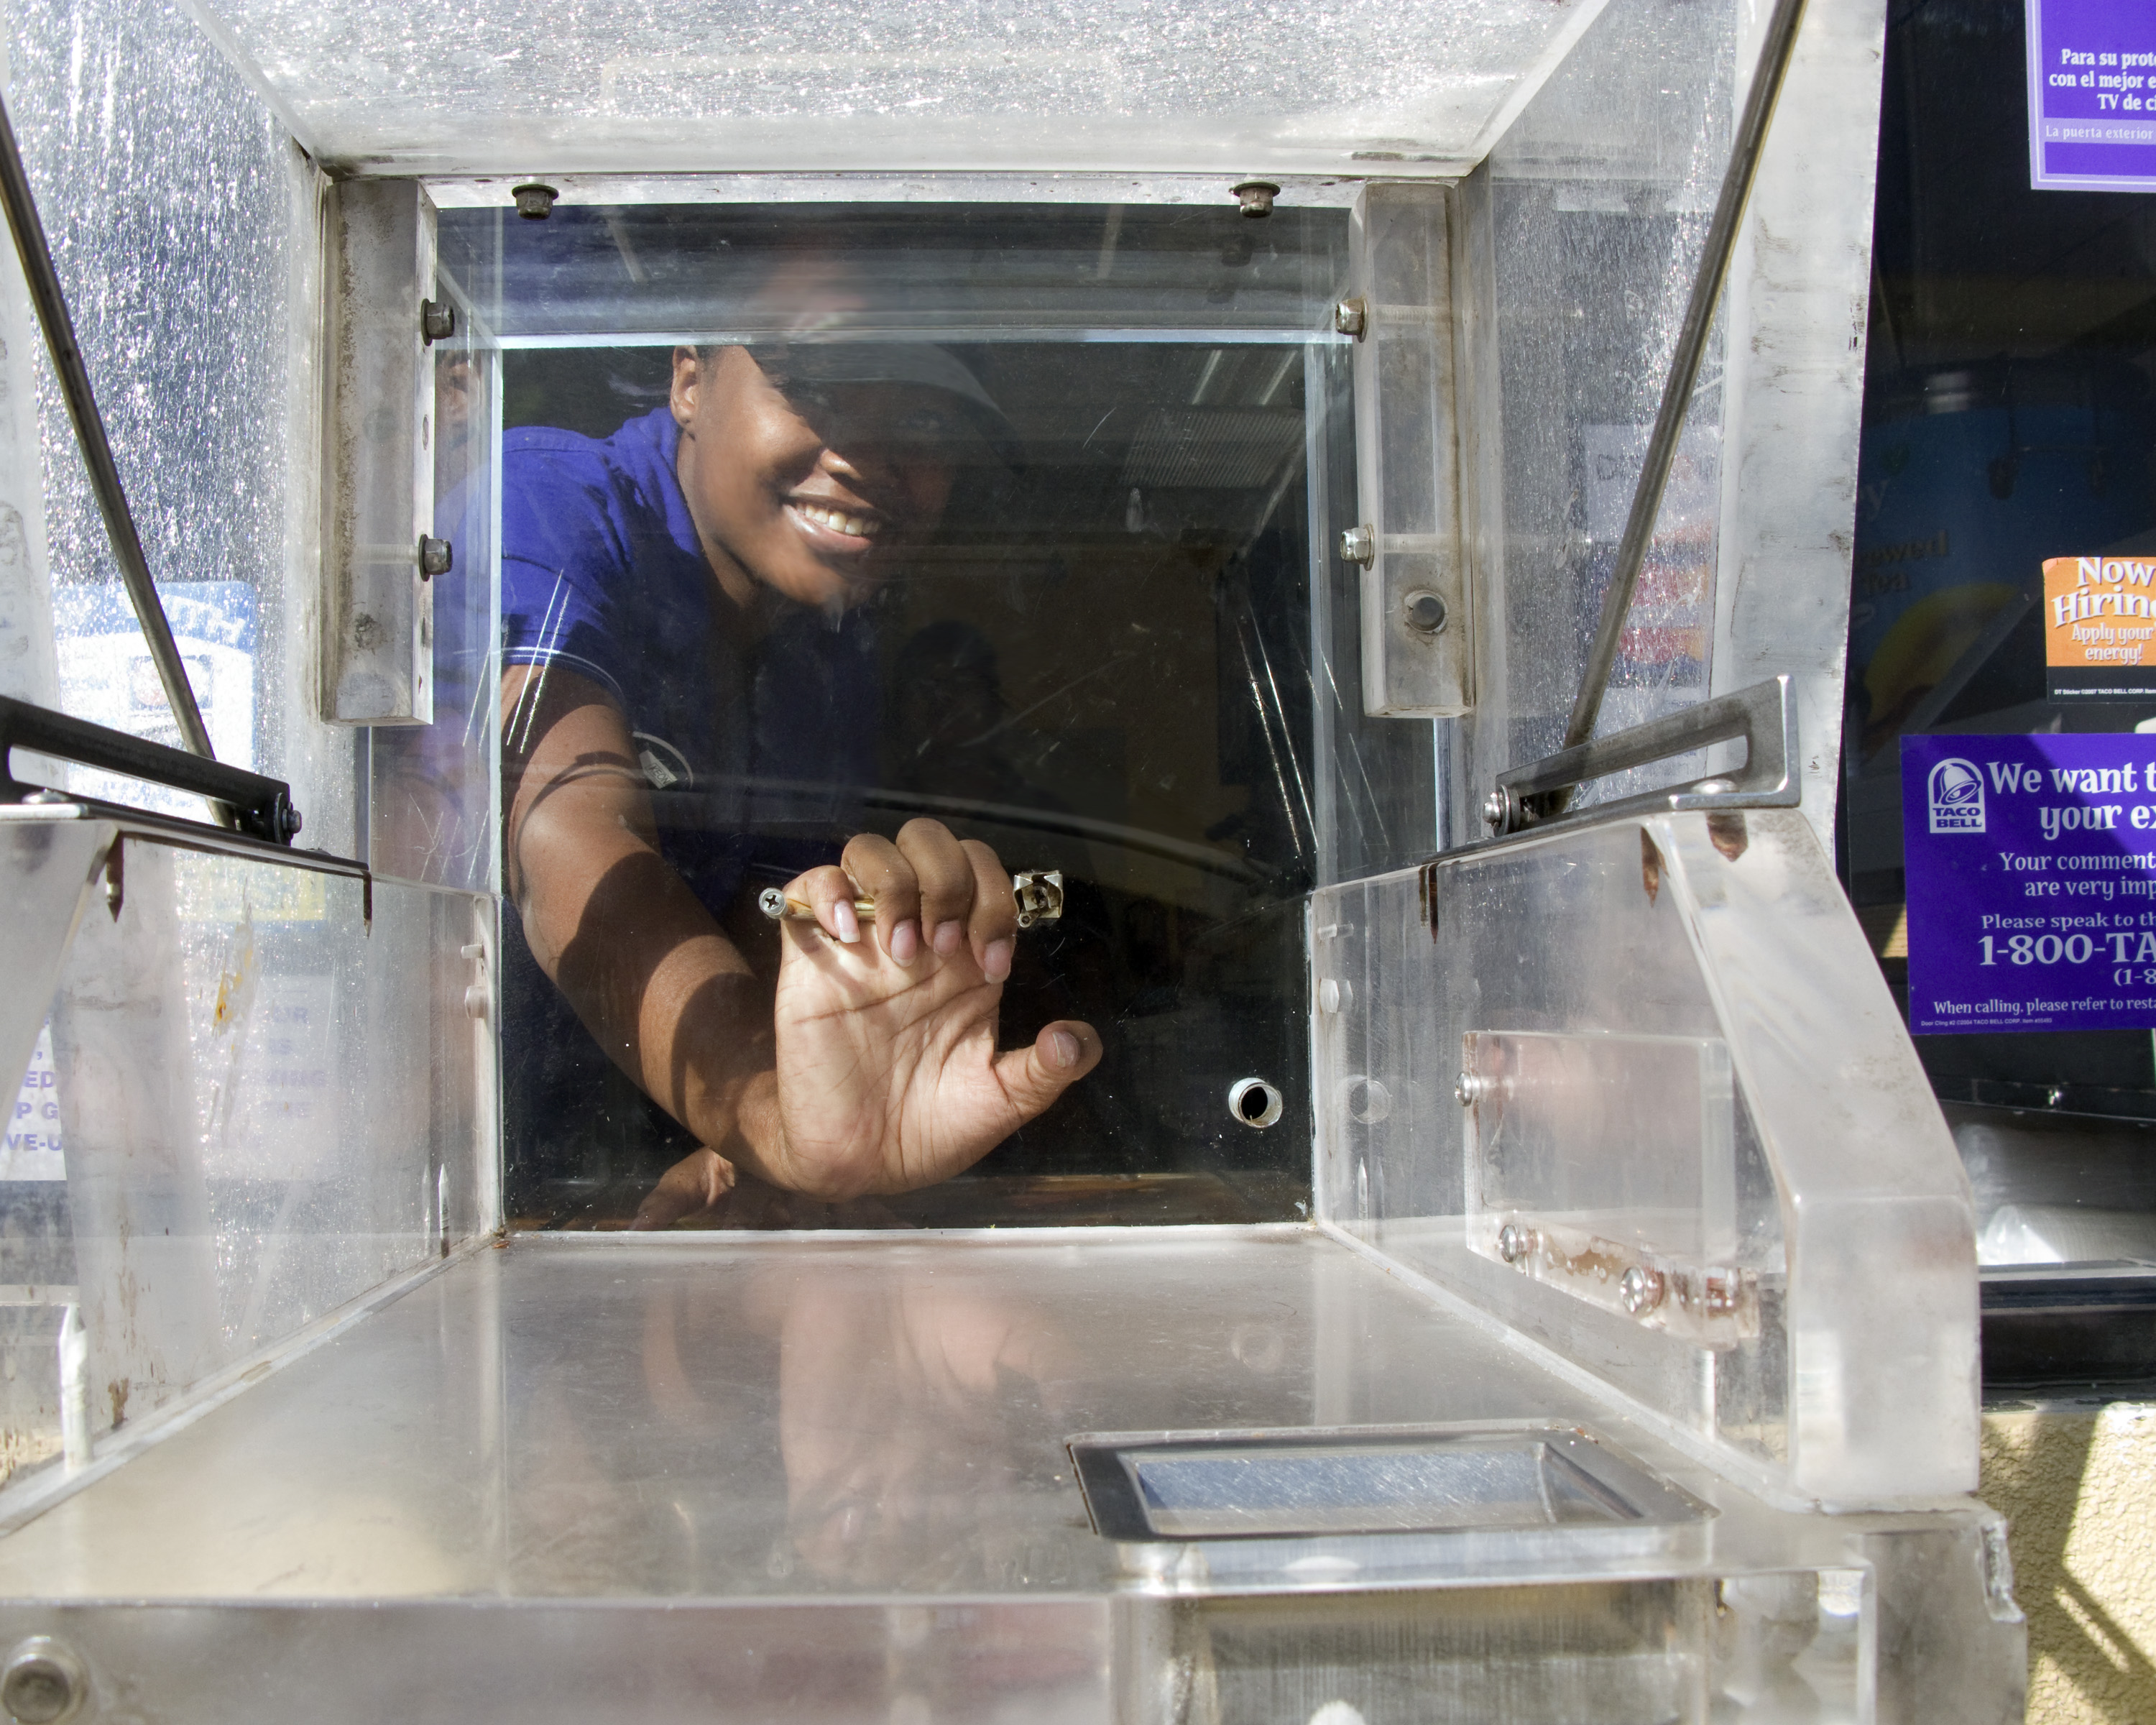
window, glass, transport, vehicle, public transport, fastfood, retail, bulletproof